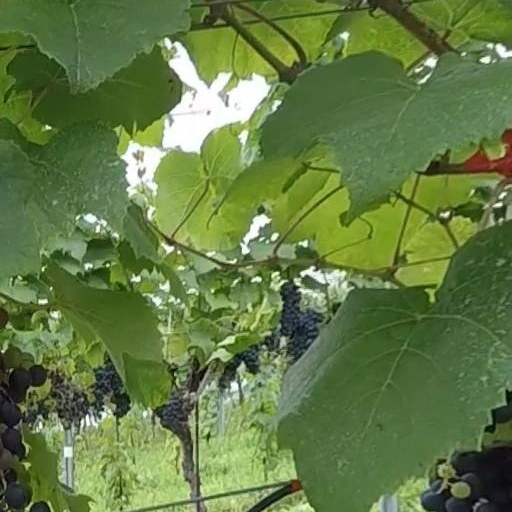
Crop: grape